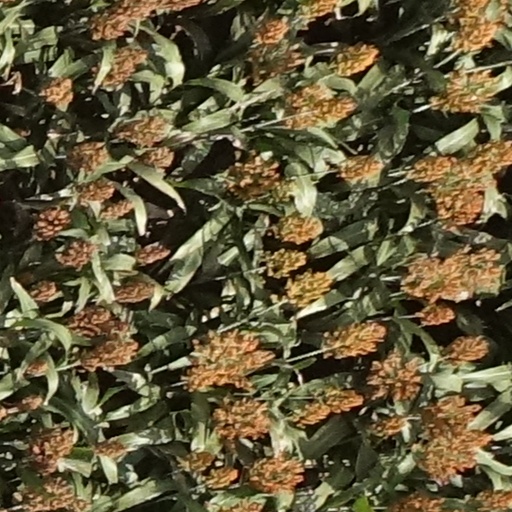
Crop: sorghum